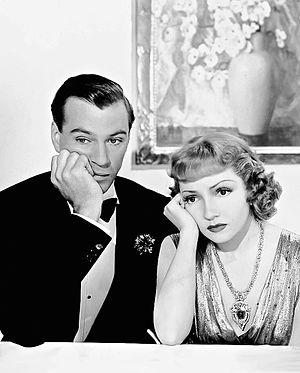
La Huitième Femme de Barbe-Bleue est un film américain réalisé par Ernst Lubitsch, sorti en 1938.